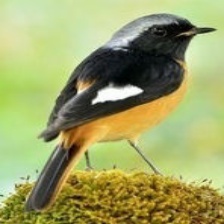
Species: DAURIAN REDSTART
Scientific name: PHOENICURUS AUROREUS